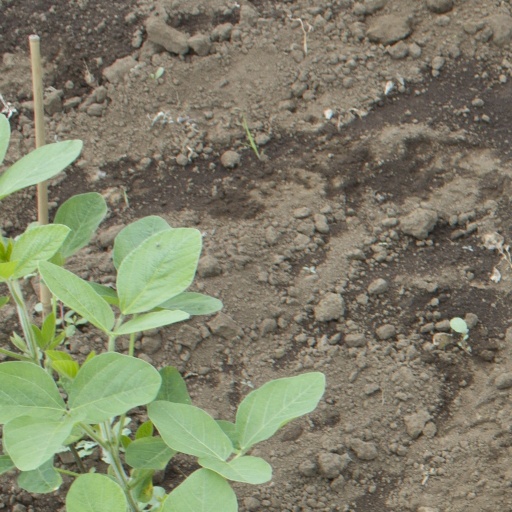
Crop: soybean